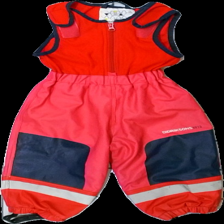
View: front
Type: Outerwear
Category: Children
Brand: Didriksons
Colors: Red, Blue, Pink
Material: 54% akryl 46% polyester
Pattern: Logo print
Cut: C-collar
Size: 80
Season: All
Stains: Major
Damage: nopprigt
Damage location: top center
Damage 2: slitet
Damage 2 location: bottom center
Damage 3: slitet
Damage 3 location: middle center
Price range: <50
Recommended usage: Export
Description: underställ/regnbyxor